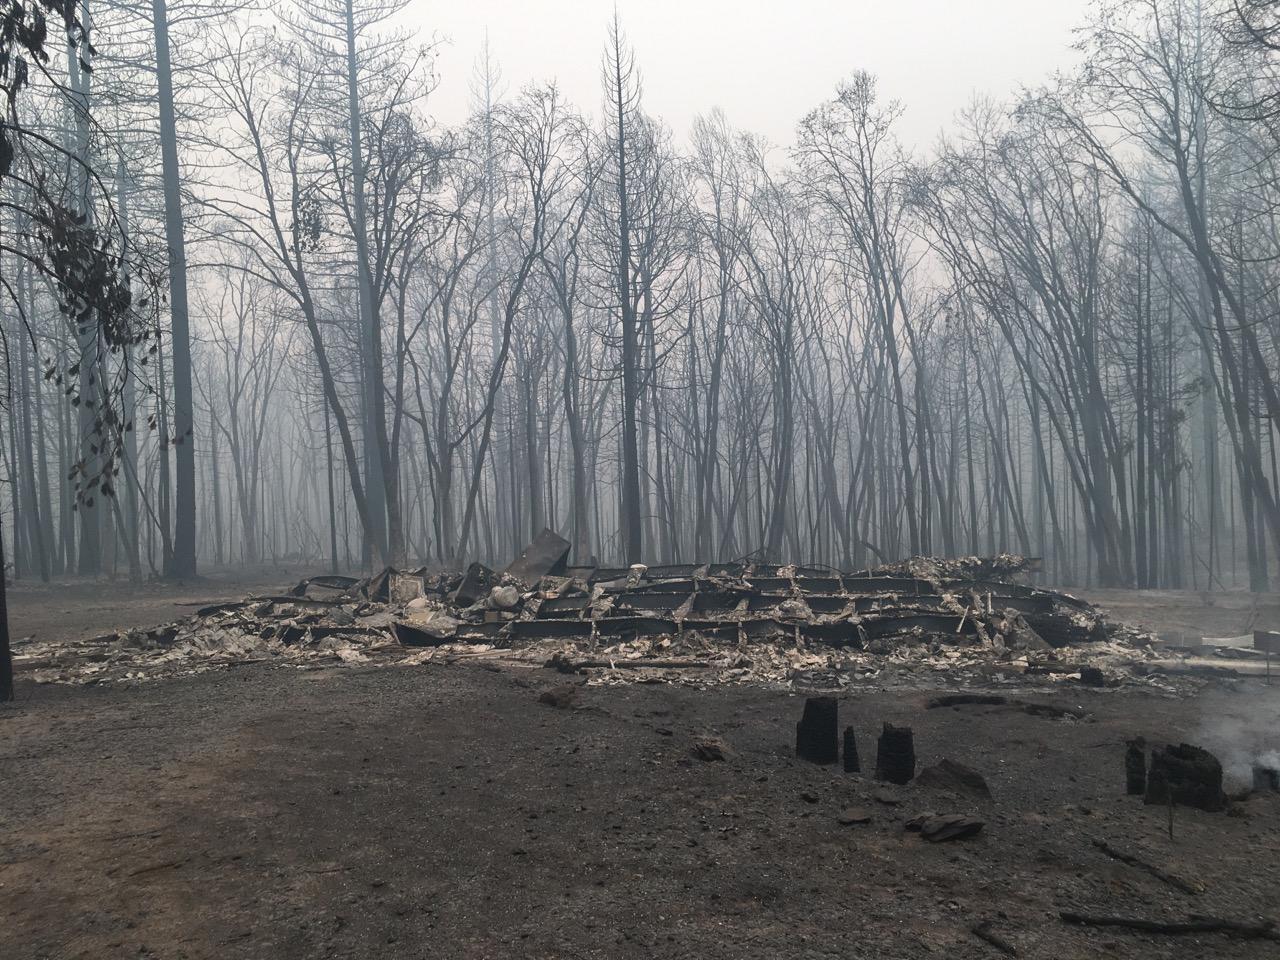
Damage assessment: destroyed